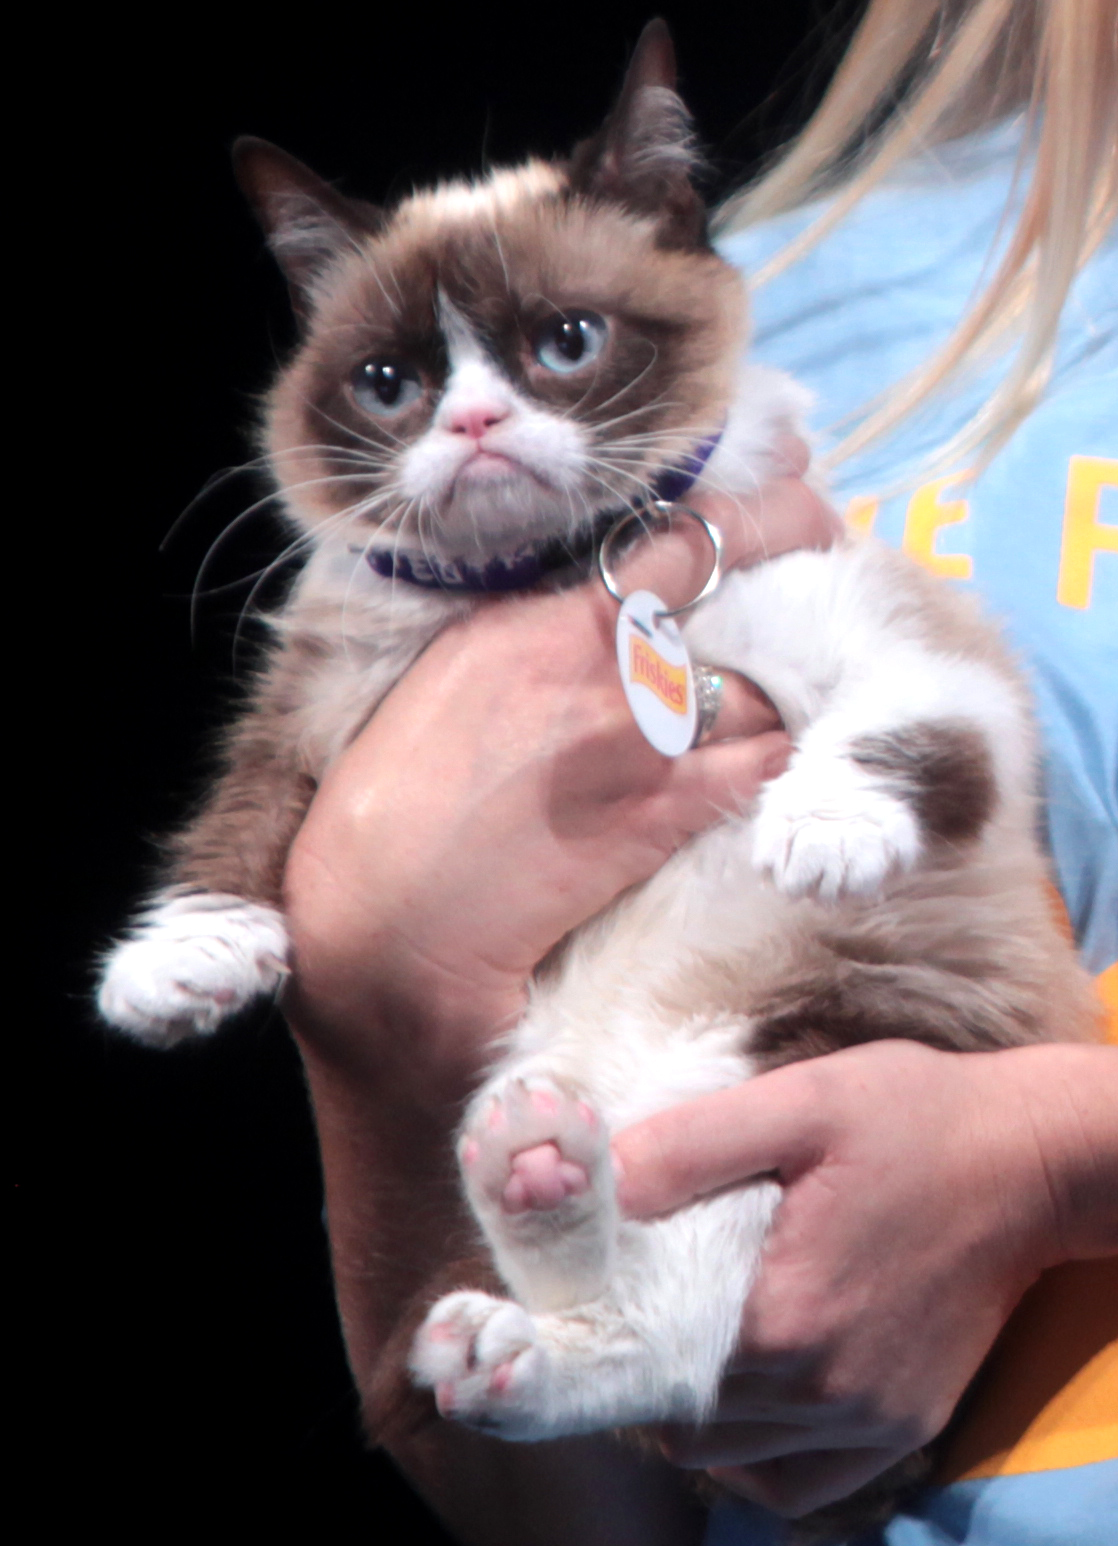
กรัมปีแคต

| name = กรัมปีแคต
| image = Grumpy Cat (14556024763) (cropped).jpg
| caption = กรัมปีแคตในงานวิดคอน 2014
| othername = ทาร์ดาร์ ซอส
| species = แมว|แมวบ้าน
| breed = ผสม
| gender = เมีย
| birth_place = มอรริสทาวน์ รัฐแอริโซนา สหรัฐ
| death_place = มอรริสทาวน์ รัฐแอริโซนา สหรัฐ
| years_active = 2012–2019
| known = กลายเป็นอินเทอร์เน็ตมีม
| owner = Tabatha Bundesen
| namedafter = ซอสทาร์ทาร์
ทาร์ดาร์ ซอส (; 4 เมษายน ค.ศ. 2012 – 14 พฤษภาคม ค.ศ. 2019) ชื่อเล่น กรัมปีแคต (, ) เป็นแมวในสหรัฐที่เป็นที่รู้จักจากResting bitch face|ใบหน้าที่"บึ้ง"ถาวร ซึ่งเกิดจากการสบฟันผิดปกติ|ฟันล่างยื่นและแมวแคระ|สภาพแคระของแมว ตัวแมวเริ่มมีชื่อเสียงเมื่อ Bryan Bundesen พี่/น้องชายของเจ้าของแมว Tabatha Bundesen โพสต์ภาพถ่ายบนเว็บไซต์เรดดิตในวันที่ 22 กันยายน ค.ศ. 2012 มีม "Lolcat" และวรรณกรรมล้อ|ภาพล้อจากภาพถ่ายนี้ที่บรรดาผู้ใช้เรดดิตเป็นผู้สร้างทำให้แมวตัวนี้มีชื่อเสียง โดยมักมีชื่อเสียงในอินเทอร์เน็ตมีมที่มีการสร้างภาพเชิงลบและเหยียดหยามอย่างตลกขบขันจากรูปถ่ายนั้น
ณ วันที่ 3 มิถุนายน ค.ศ. 2023 กรัมปีแคตมียอดถูกใจในเฟซบุ๊กทั้งหมด 8.3 ล้านครั้ง ผู้ติดตามในอินสตาแกรม 2.6 ล้านบัญชี ผู้ติดตามในทวิตเตอร์ 1.5 ล้านบัญชี และผู้ติดตามในยูทูบ 276,000 บัญชี
== อ้างอิง ==
== แหล่งข้อมูลอื่น ==
*
*
* Original Reddit post: "Meet Grumpy Cat"
หมวดหมู่:สัตว์ที่เกิดในปี พ.ศ. 2555
หมวดหมู่:สัตว์ที่ตายในปี พ.ศ. 2562
หมวดหมู่:นักแสดงสัตว์
หมวดหมู่:สัตว์บนอินเทอร์เน็ต
หมวดหมู่:เสียชีวิตจากการติดเชื้อทางเดินปัสสาวะ
หมวดหมู่:สัตว์เลี้ยงลูกด้วยนมเพศเมีย
หมวดหมู่:แมวในสหรัฐ
หมวดหมู่:อินเทอร์เน็ตมีมเกี่ยวกับแมว
หมวดหมู่:อินเทอร์เน็ตมีม